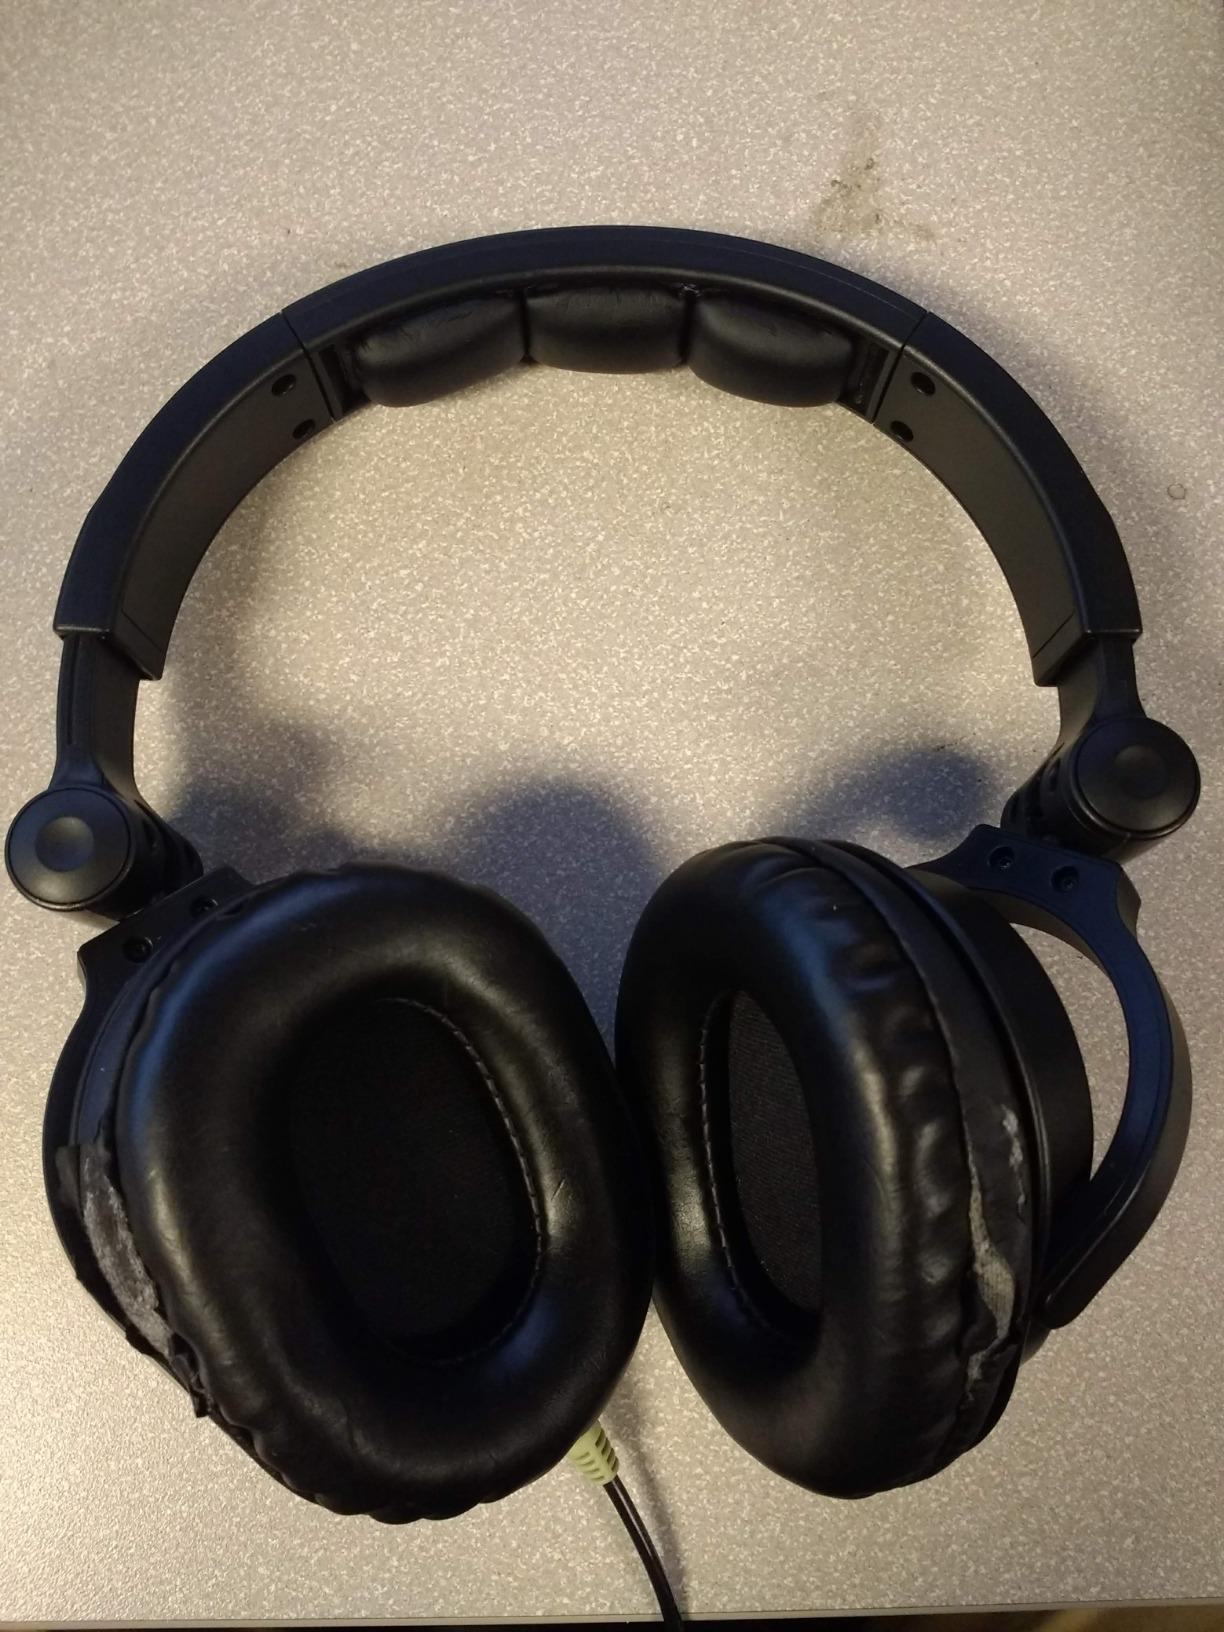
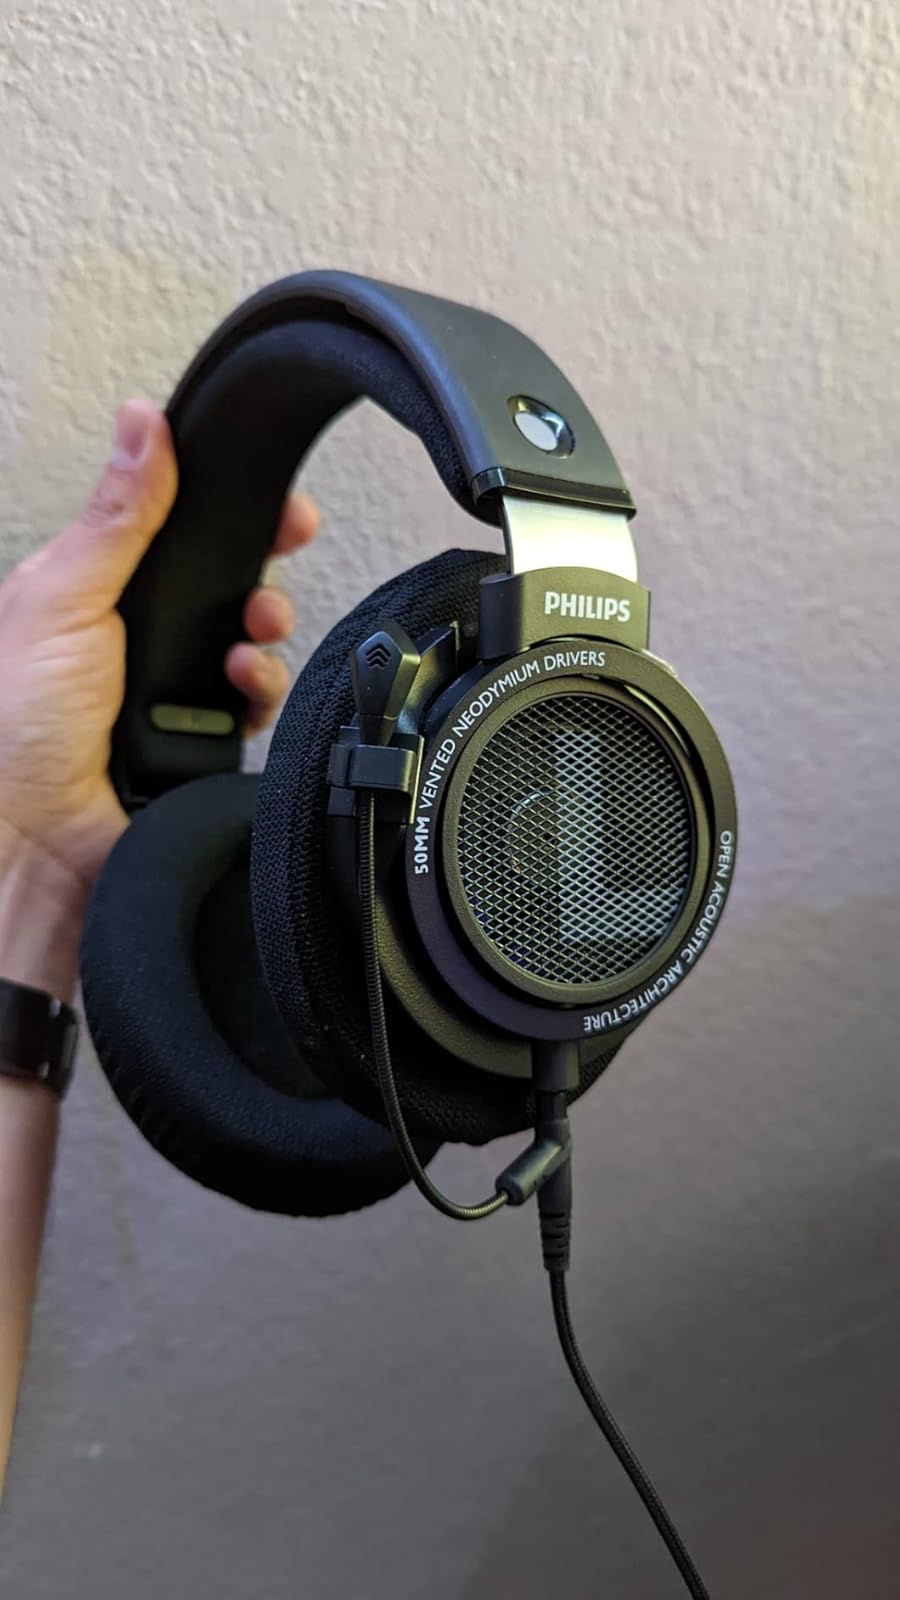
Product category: headphones
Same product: no